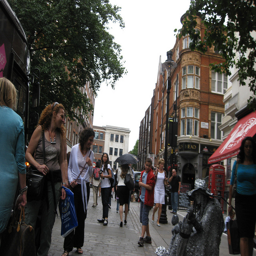
Multiple people line a street with brick buildings.
Many people look at the grey statue as they walk the city street.
Several people can be seen walking down a busy sidewalk.
The streets of the city are busy with people walking around.
a bunch of people are walking up and down the street